Smolensk

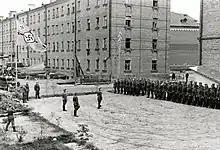
Smolensk under German occupation, 1941.

During World War II, Smolensk once again saw wide-scale fighting during the first Battle of Smolensk when the city was captured by the Germans on 16 July 1941. The first Soviet counteroffensive against the German army was launched in August but failed. However, the limited Soviet victories outside the city halted the German advance for a crucial two months, granting time to Moscow's defenders to prepare in earnest. Over 93% of the city was destroyed during the fighting; the ancient icon of Our Lady of Smolensk was lost. Nevertheless, it escaped total destruction. In late 1943, Hermann Göring had ordered Gotthard Heinrici to destroy Smolensk in accordance with the Nazi "scorched earth" policy. He refused and was punished for it. The city was finally liberated on 25 September 1943, during the second Battle of Smolensk. The rare title of Hero City was bestowed on Smolensk after the war.